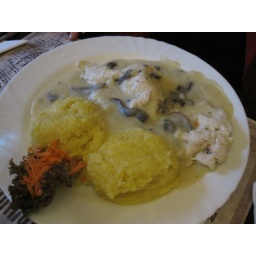
Mamaliga (polenta) and chicken in white sauce